Mendocino Headlands State Park

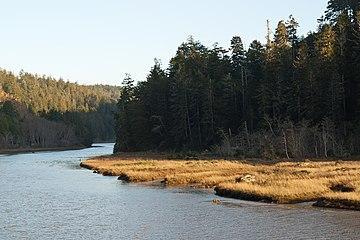

The Big River Unit of Mendocino Headlands State park consists of of land along the banks of the Big River, south of Mendocino. It includes of wetlands and the longest undeveloped estuary in Northern California. The park was created on July 30, 2002, after a group of donors, nonprofit organizations, and agencies, led by the Mendocino Land Trust, collected over 25 million dollars to purchase the property from the Hawthorne Timber Company and conveyed it to the California State Park system. The park includes remnants of the historic Mendocino Lumber Company sawmill.